Begaljica

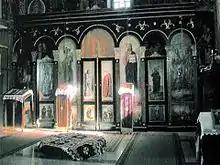
"iconostasis" in Rajinovac.

According to 2011 preliminary census, Begaljica had 8470 registered persons, with a population of 8233 (165 were abroad), and a total number of households of 2874 (4774 dwellings total).